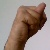
The image shows a hand gesture representing the letter 'N' in Indian Sign Language.